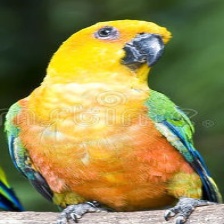
Species: JANDAYA PARAKEET
Scientific name: ARATINGA JANDAYA